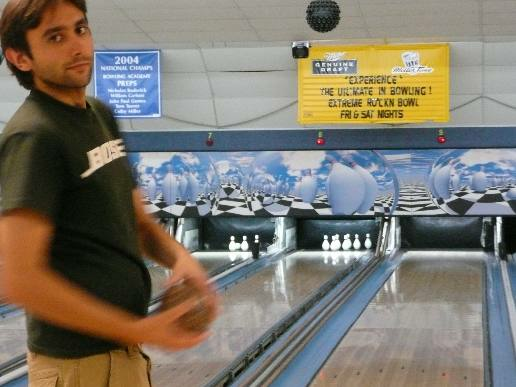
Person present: No